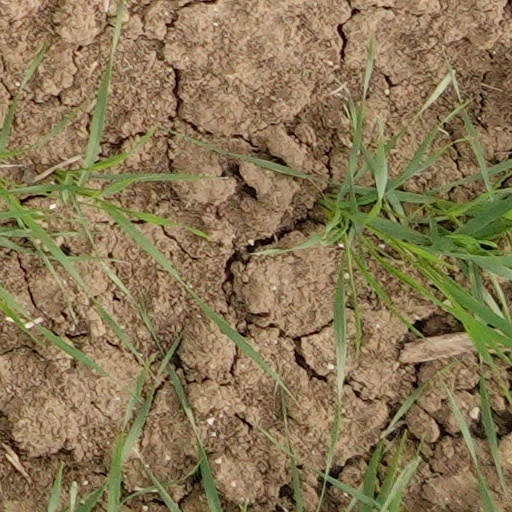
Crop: wheat